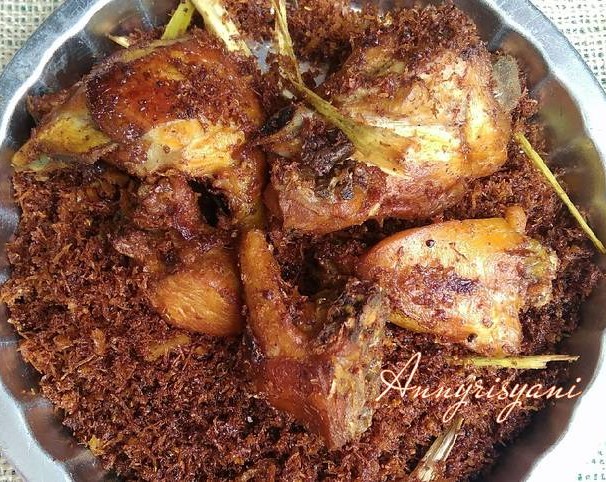
Label: ayam_goreng